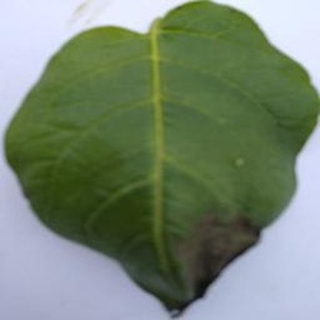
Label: potato_late_blight